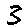
Label: 3